Wizards of Waverly Place

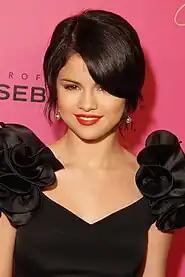
Selena Gomez, pictured in 2009, serves as the program's central focus during its four-season run.

Alex, Justin, and Max Russo are three teenage wizards-in-training living in an apartment on Waverly Place in Greenwich Village, Manhattan, New York City. In his spare time, their father Jerry Russo, a former wizard, provides his children with daily lessons in their secret lair on how to use magic responsibly. Jerry and his wife Theresa run a family business, a sandwich shop designed to look like a subway station, on the ground level of their apartment building. According to the rules of the "Wizard World", once they complete their training, the Russo children will compete to determine which sibling will retain their powers permanently and become the sole wizard of the family. Since the other children will eventually lose their powers, Jerry tries to teach them not to become dependent on magic. Jerry descends from a family of wizards and won his own family's competition as a teenager, but relinquished his powers when he married Theresa, who is a mortal. His powers were transferred to his younger brother Kelbo. Alex must keep her powers hidden from her best friend, Harper Finkle, which causes an occasional strain on their relationship. Alex reveals her secret to Harper in the second season; however, the existence of wizards must remain hidden to the wider mortal world.